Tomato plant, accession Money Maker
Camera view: tilt-top (135 deg); turntable rotation: 300 degrees
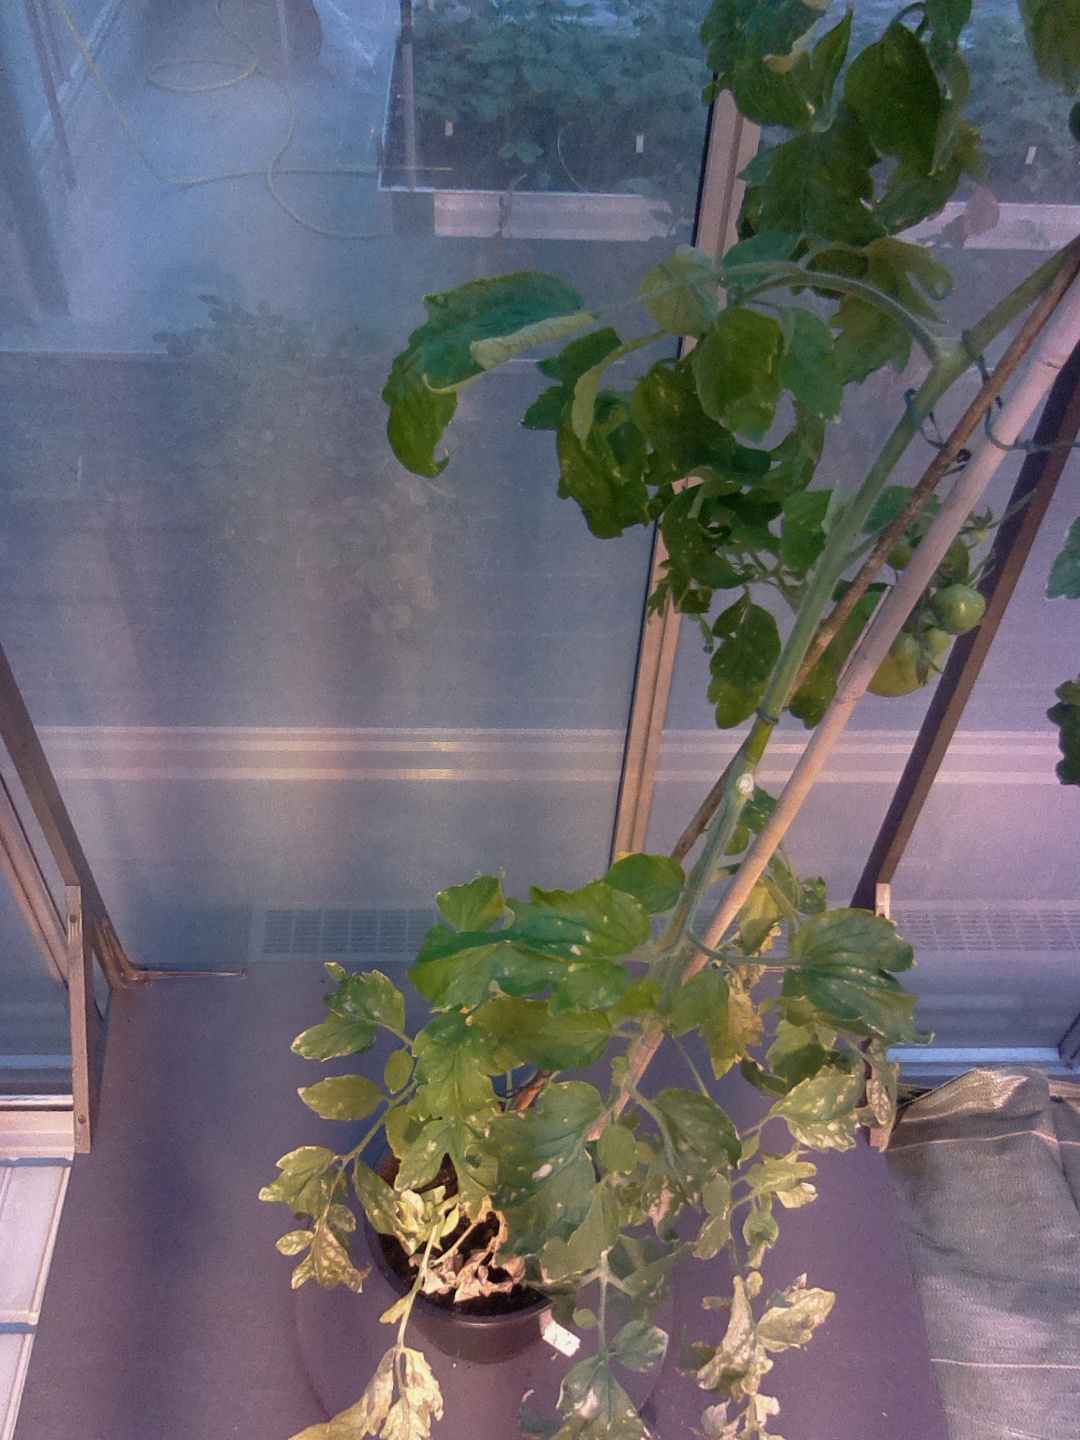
BBCH growth stage 77: 70%-80% of final fruit size